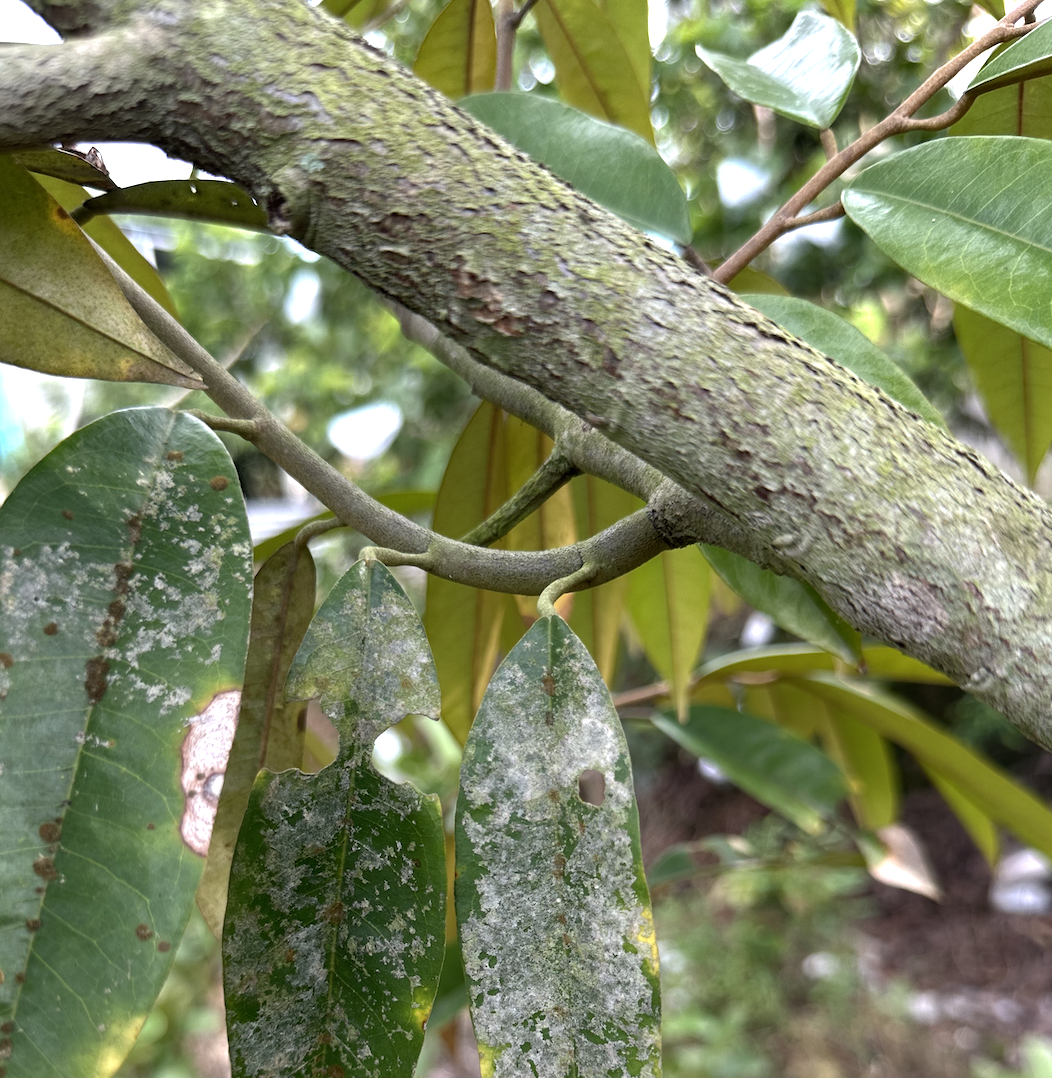
Label: pink_disease